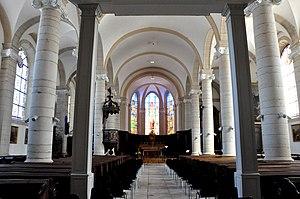
Église Saint-Pierre de Jussey This building is indexed in the Base Mérimée, a database of architectural heritage maintained by the French Ministry of Culture,
L'église Saint-Pierre est une église catholique située à Jussey, en France.